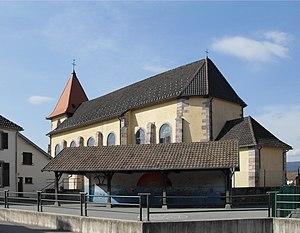
L'église Saint-Martin à Chaux
Chaux est une commune française située dans le département du Territoire de Belfort, en région Bourgogne-Franche-Comté.